Mission Dolores Park

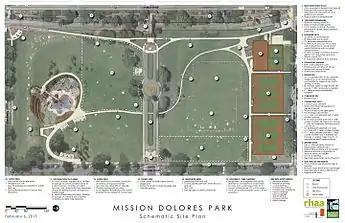
Mission Dolores Park Schematics

Dolores Park is served by the Church and 18th Street and Right Of Way/20th St stations of the J Church Muni Metro line, which operates in a private right-of-way on the park's west side. There are six tennis courts and one basketball court; two soccer fields, a playground, and a clubhouse with public restrooms. In 2010, it was announced that the park was to be closed throughout 2011 as part of massive renovations and a construction of a new playground. In spring 2012, the new Helen Diller Playground opened in the park, featuring two large slides, two swing sets, a granite climbing structure, a sand box and climbing nets. The playground is accessible to children with disabilities. As of 2014, there were plans for two off-leash dog play spaces in the park, but these plans were stalled by an environmental appeal from a local resident who felt that the space should be left open to allow more room for children to play, with the goal of reducing childhood obesity.